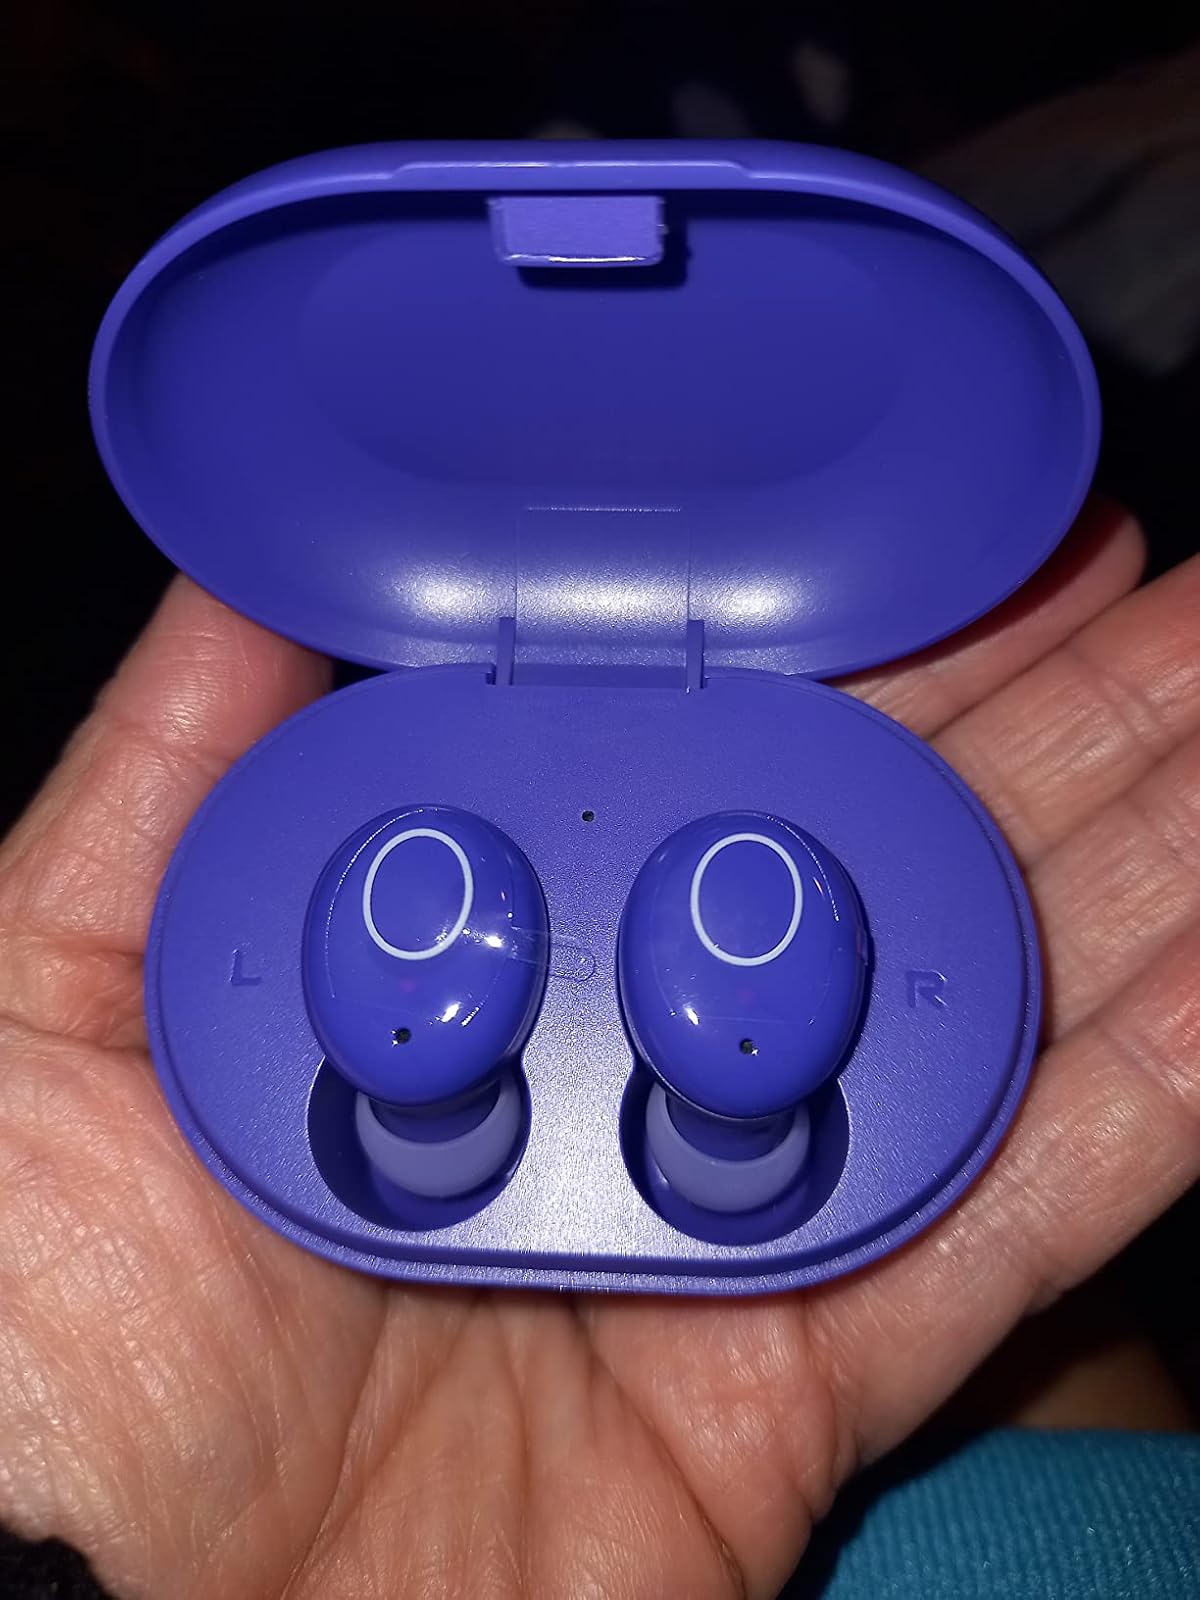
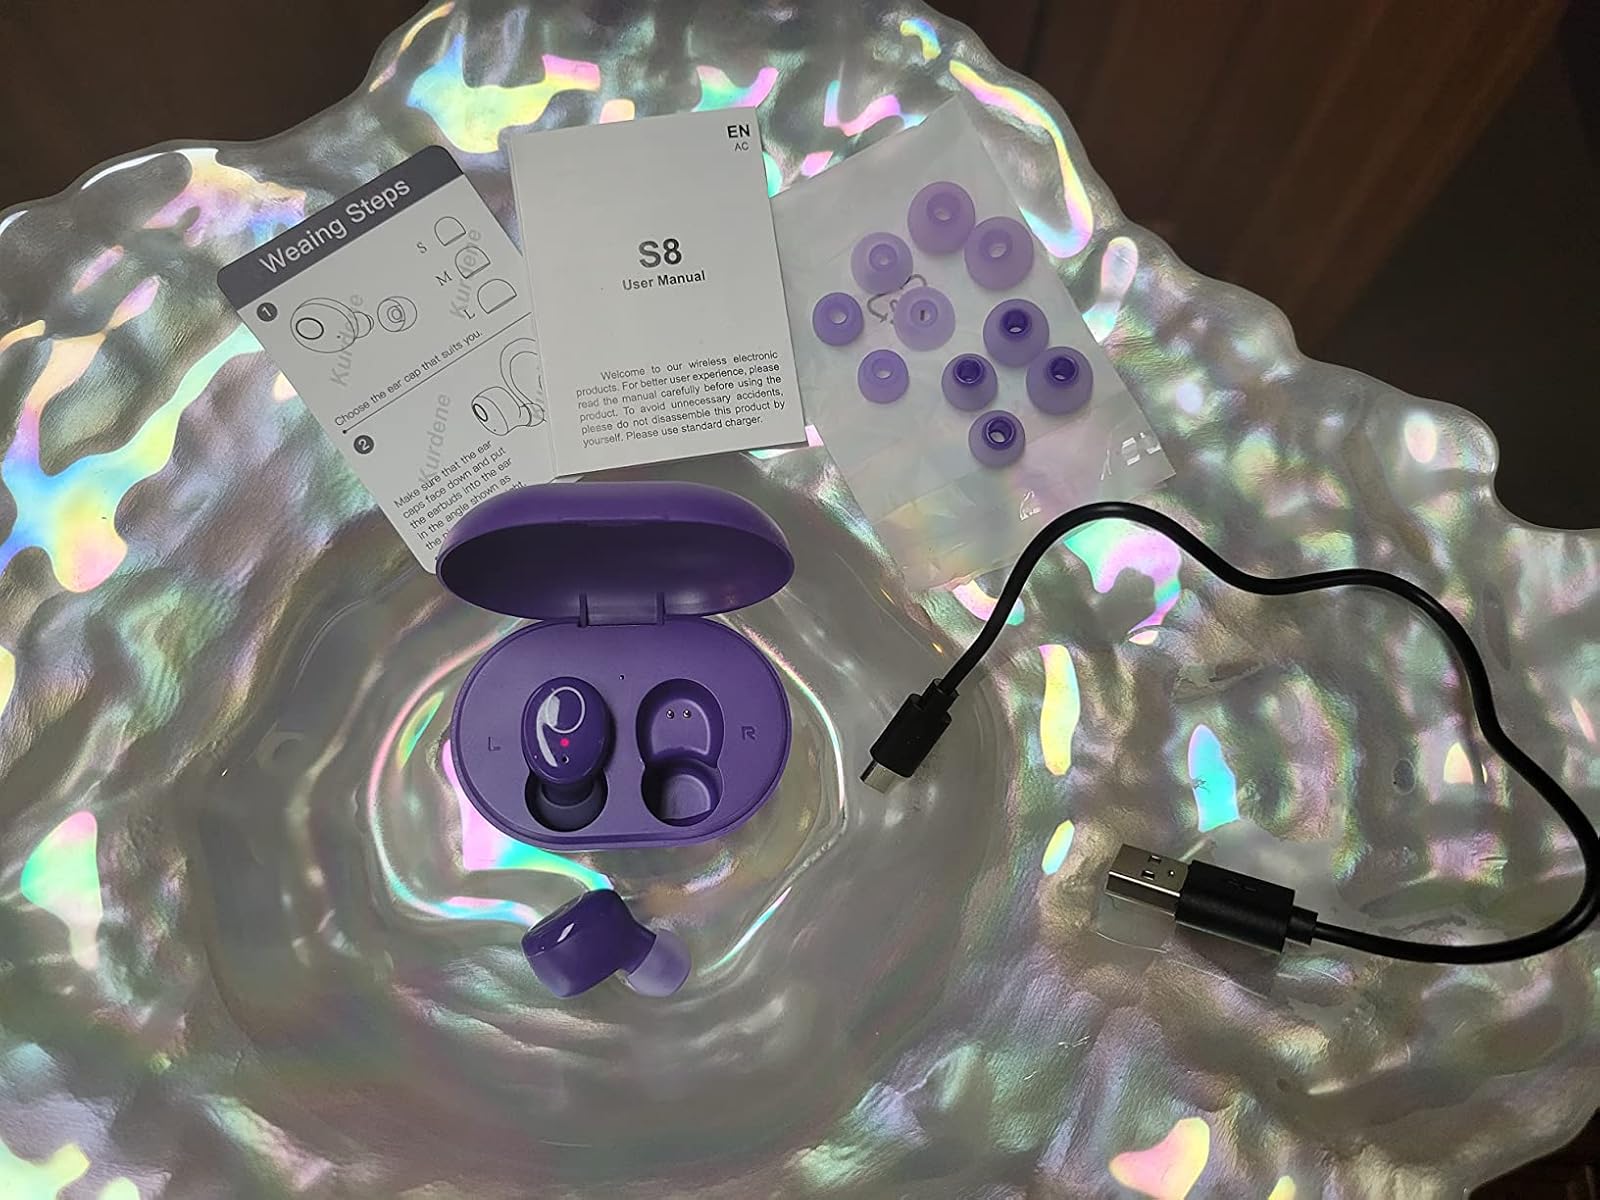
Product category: earbuds
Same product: yes